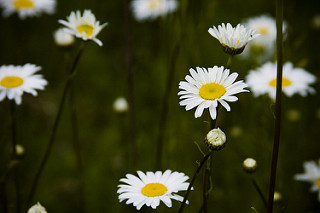
Flower: daisy